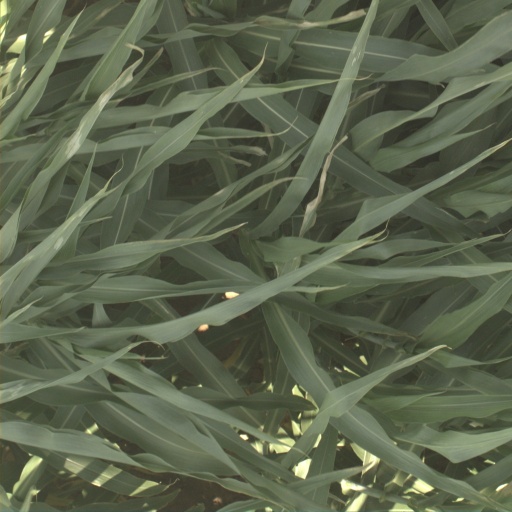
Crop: sorghum